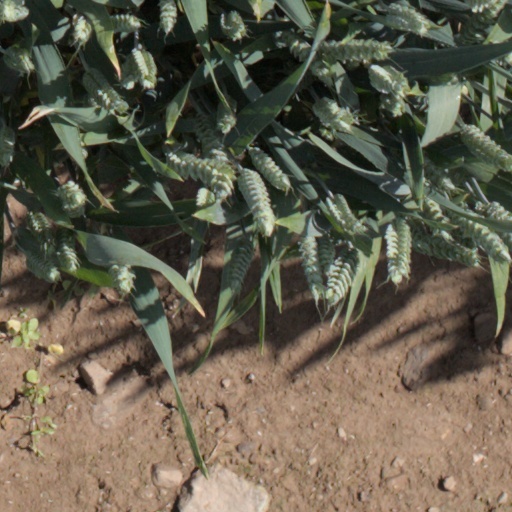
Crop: wheat